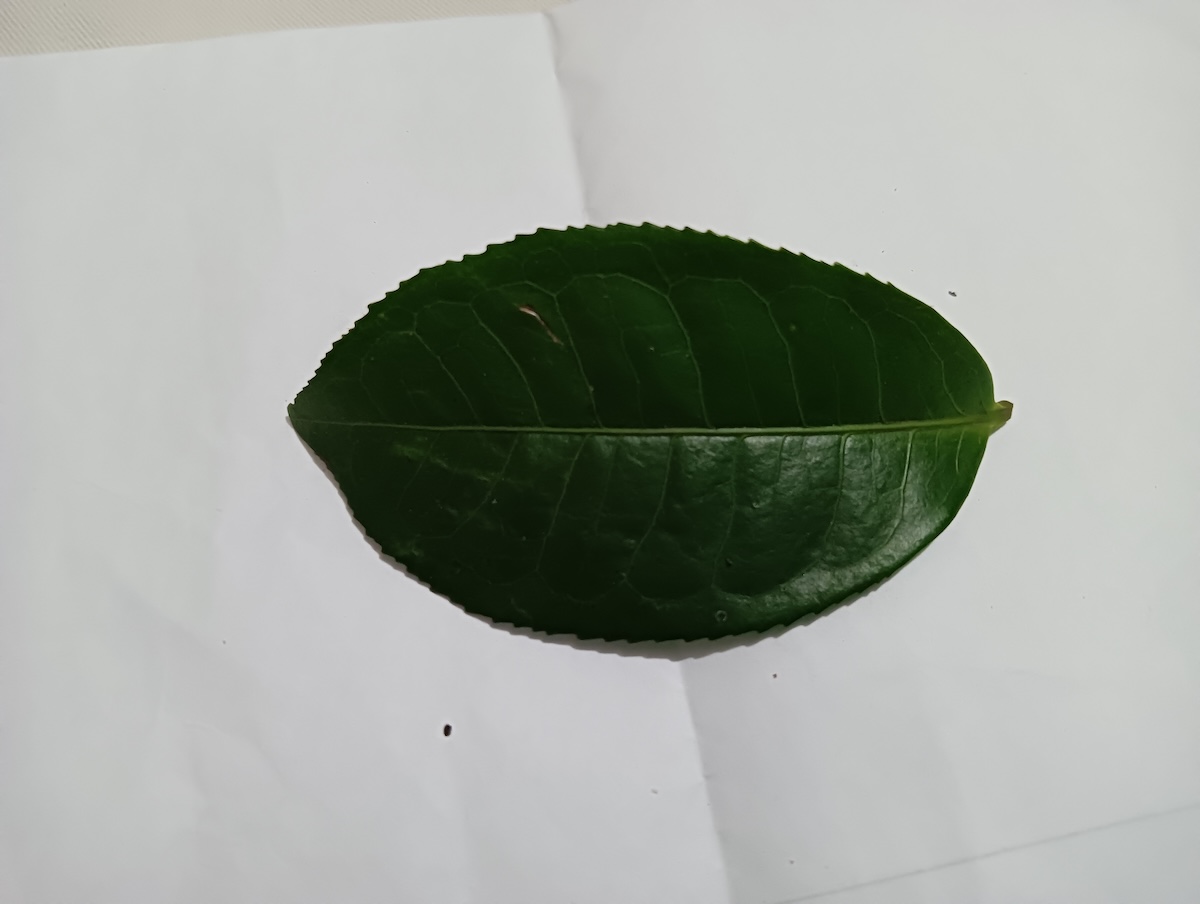
Label: Healthy leaf